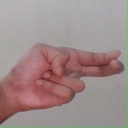
अक्षर: ह